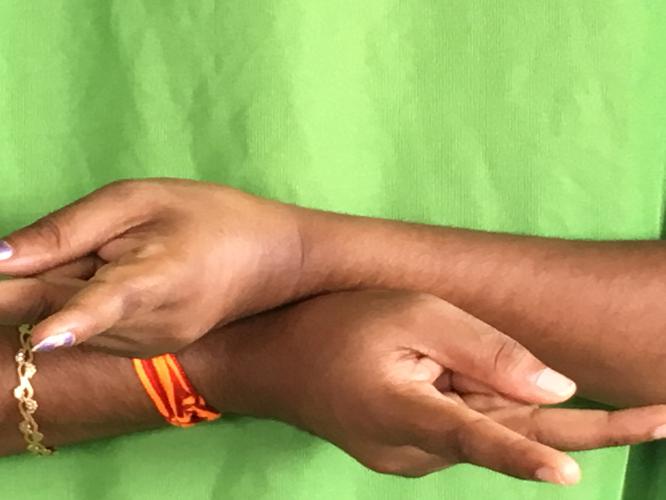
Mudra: Kartariswastika
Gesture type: double_hand